Kumaragupta I

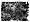
Bilsad pillar inscription of Kumaragupta, in the Year 96 of the Gupta era (415-416 CE).

The 423 CE Mandsaur inscription mentions a line of kings whose name ends with -varman, who probably had their capital at Dashapura (modern Mandsaur). The inscription describes one of these kings, Nara-varman, as an "Aulikara", which seems to have been the dynasty's name. The inscription describes a guild of silk-weavers who had migrated from the Lata region of present-day Gujarat to Dashapura. It then abruptly moves away from this topic and mentions "while Kumaragupta was ruling the whole earth". It further states that a sun temple was built in c. 436 CE during the reign of Nara-varman's grandson Bandhu-varman: it was later destroyed or damaged by other kings, and the guild had it repaired it in c. 473 CE.